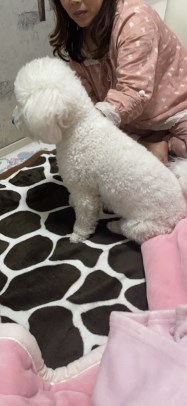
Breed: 3083-n000117-Bichon_Frise